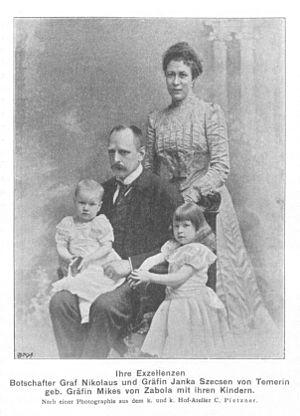
Nikolaus, comte Szécsen de Temerin fut un diplomate austro-hongrois, d'origine hongroise, qui joua un rôle diplomatique important avant la Première Guerre mondiale.